Richard Blackwell

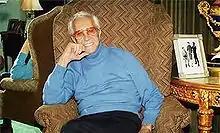
Mr. Blackwell at his home in Hancock Park in March 2008

Blackwell lived in the Hancock Park enclave of Los Angeles with his partner of 60 years, Robert Spencer. In 1964, they rented their home to The Beatles for the English band's first visit to the city. It was leaked to the media, however; and the group made other arrangements. He was also an artist known for his avant-garde, and he published several editions of his work, including his "Mother America" series.